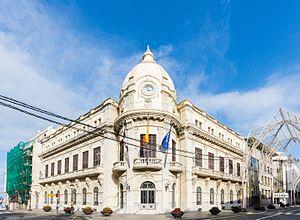
L'Assemblée de Ceuta est l'organe qui exerce à Ceuta le pouvoir législatif, approuve les budgets de la ville autonome et initie et contrôle les actions du gouvernement ceutien.